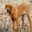
Label: dog